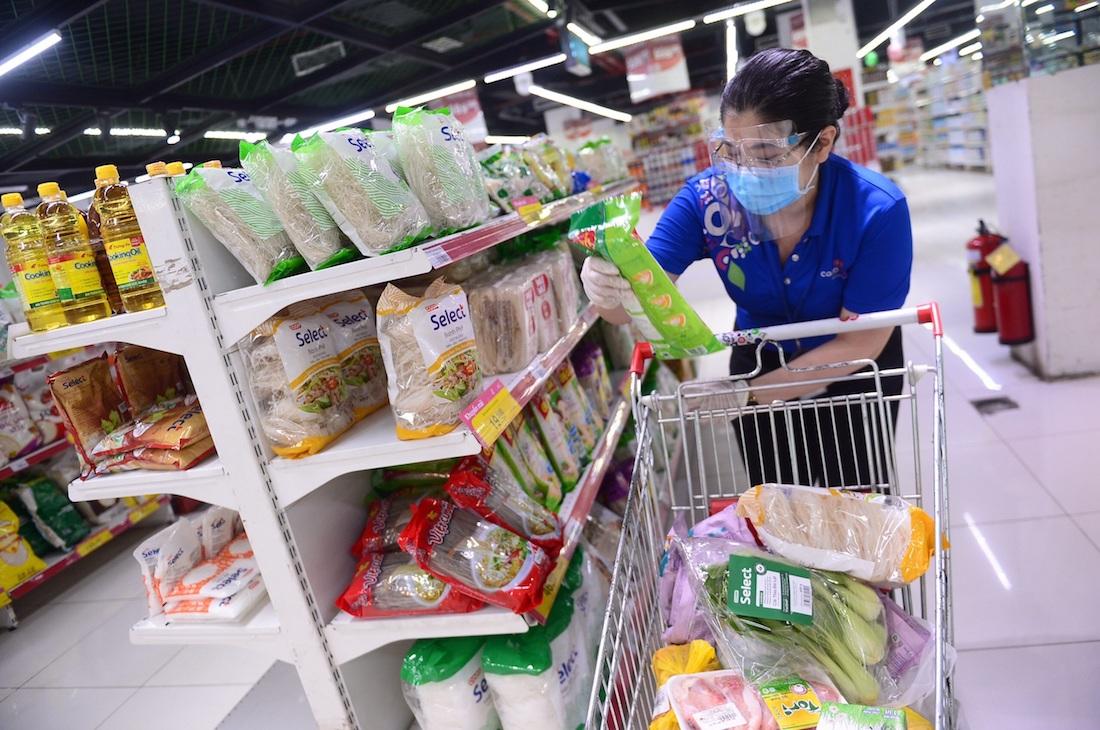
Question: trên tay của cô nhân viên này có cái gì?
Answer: gói sản phẩm